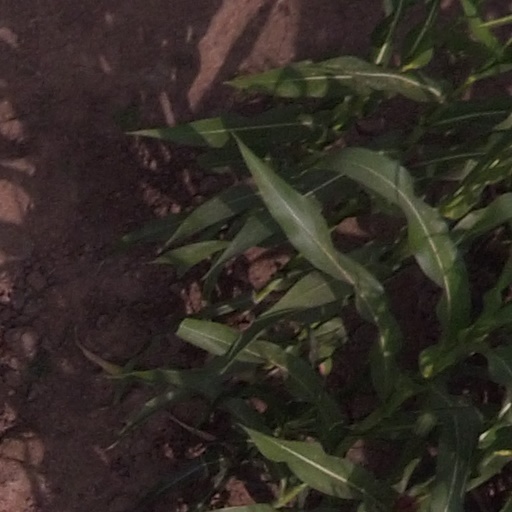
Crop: maize; corn